King and Queen Courthouse Green Historic District

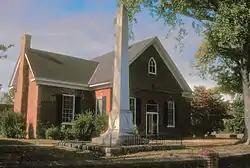
King and Queen Courthouse, April 1971

King and Queen Courthouse Green Historic District is a national historic district located at King and Queen Court House, near Shacklefords, King and Queen County, Virginia. It encompasses eight contributing buildings, seven contributing structures, and two contributing objects in the county seat of King and Queen County. The district includes a small courthouse compound with a courthouse, clerk's office, and county jail (partially delineated by a brick wall), a granite monument and brick wall, a hotel / tavern building, a school, a specialty store building (currently used to house state offices), and a residence on the site of another hotel and tavern.